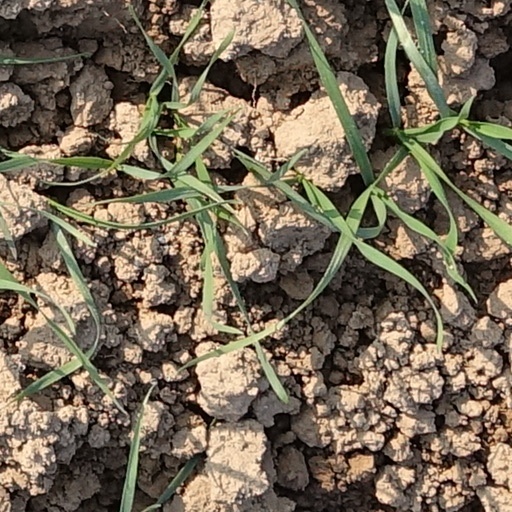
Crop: wheat